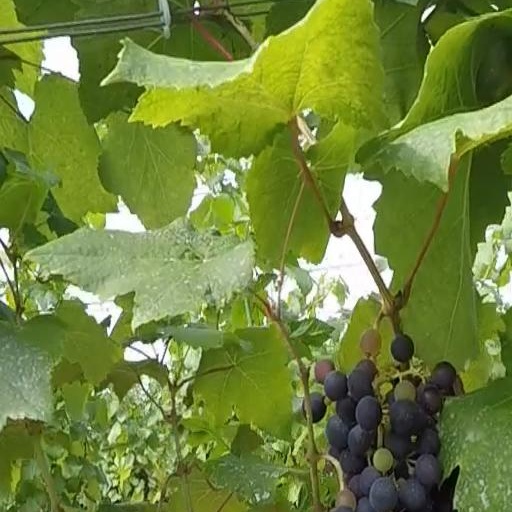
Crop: grape